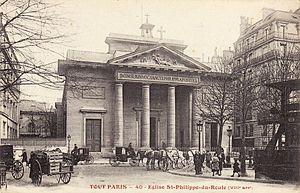
Eglise-St-Philippe-du-Roule-VIIIe-arrt-vers 1900
Le quartier du Faubourg-du-Roule est le 30ᵉ quartier administratif de Paris situé dans le 8ᵉ arrondissement.